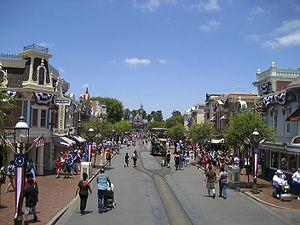
Main Street, U.S.A. est la rue principale et la porte d'entrée des parcs à thèmes basés sur le concept de Disneyland, les Royaumes enchantés.